Valery Golubev

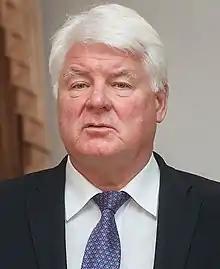

Valery Aleksandrovich Golubev (born June 14, 1952, Leningrad (Saint Petersburg), former Soviet Union) is a Russian politician and businessman. He is a former Head of the Vasileostrovsky Administrative District of St. Petersburg, former member of the Federation Council of Russia, and a Deputy CEO Gazprom and the Head of its Department for Construction and Investment. He retired in 2019.